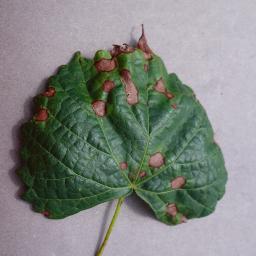
Label: Grape___Black_rot